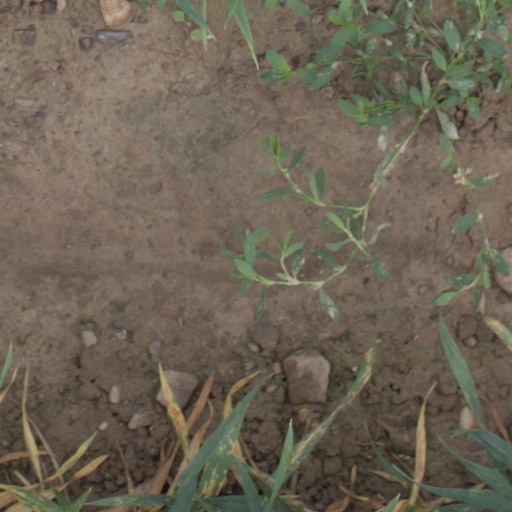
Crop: wheat